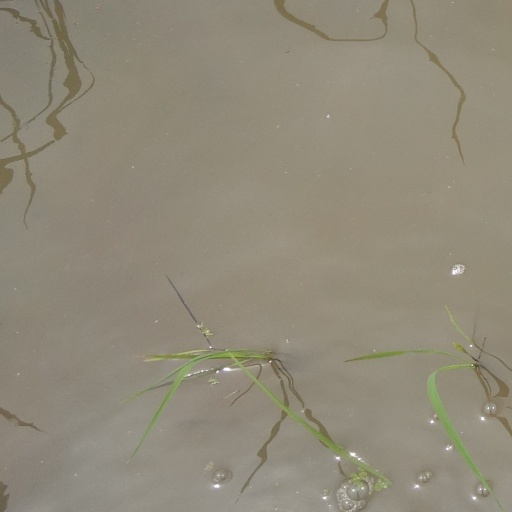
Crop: rice